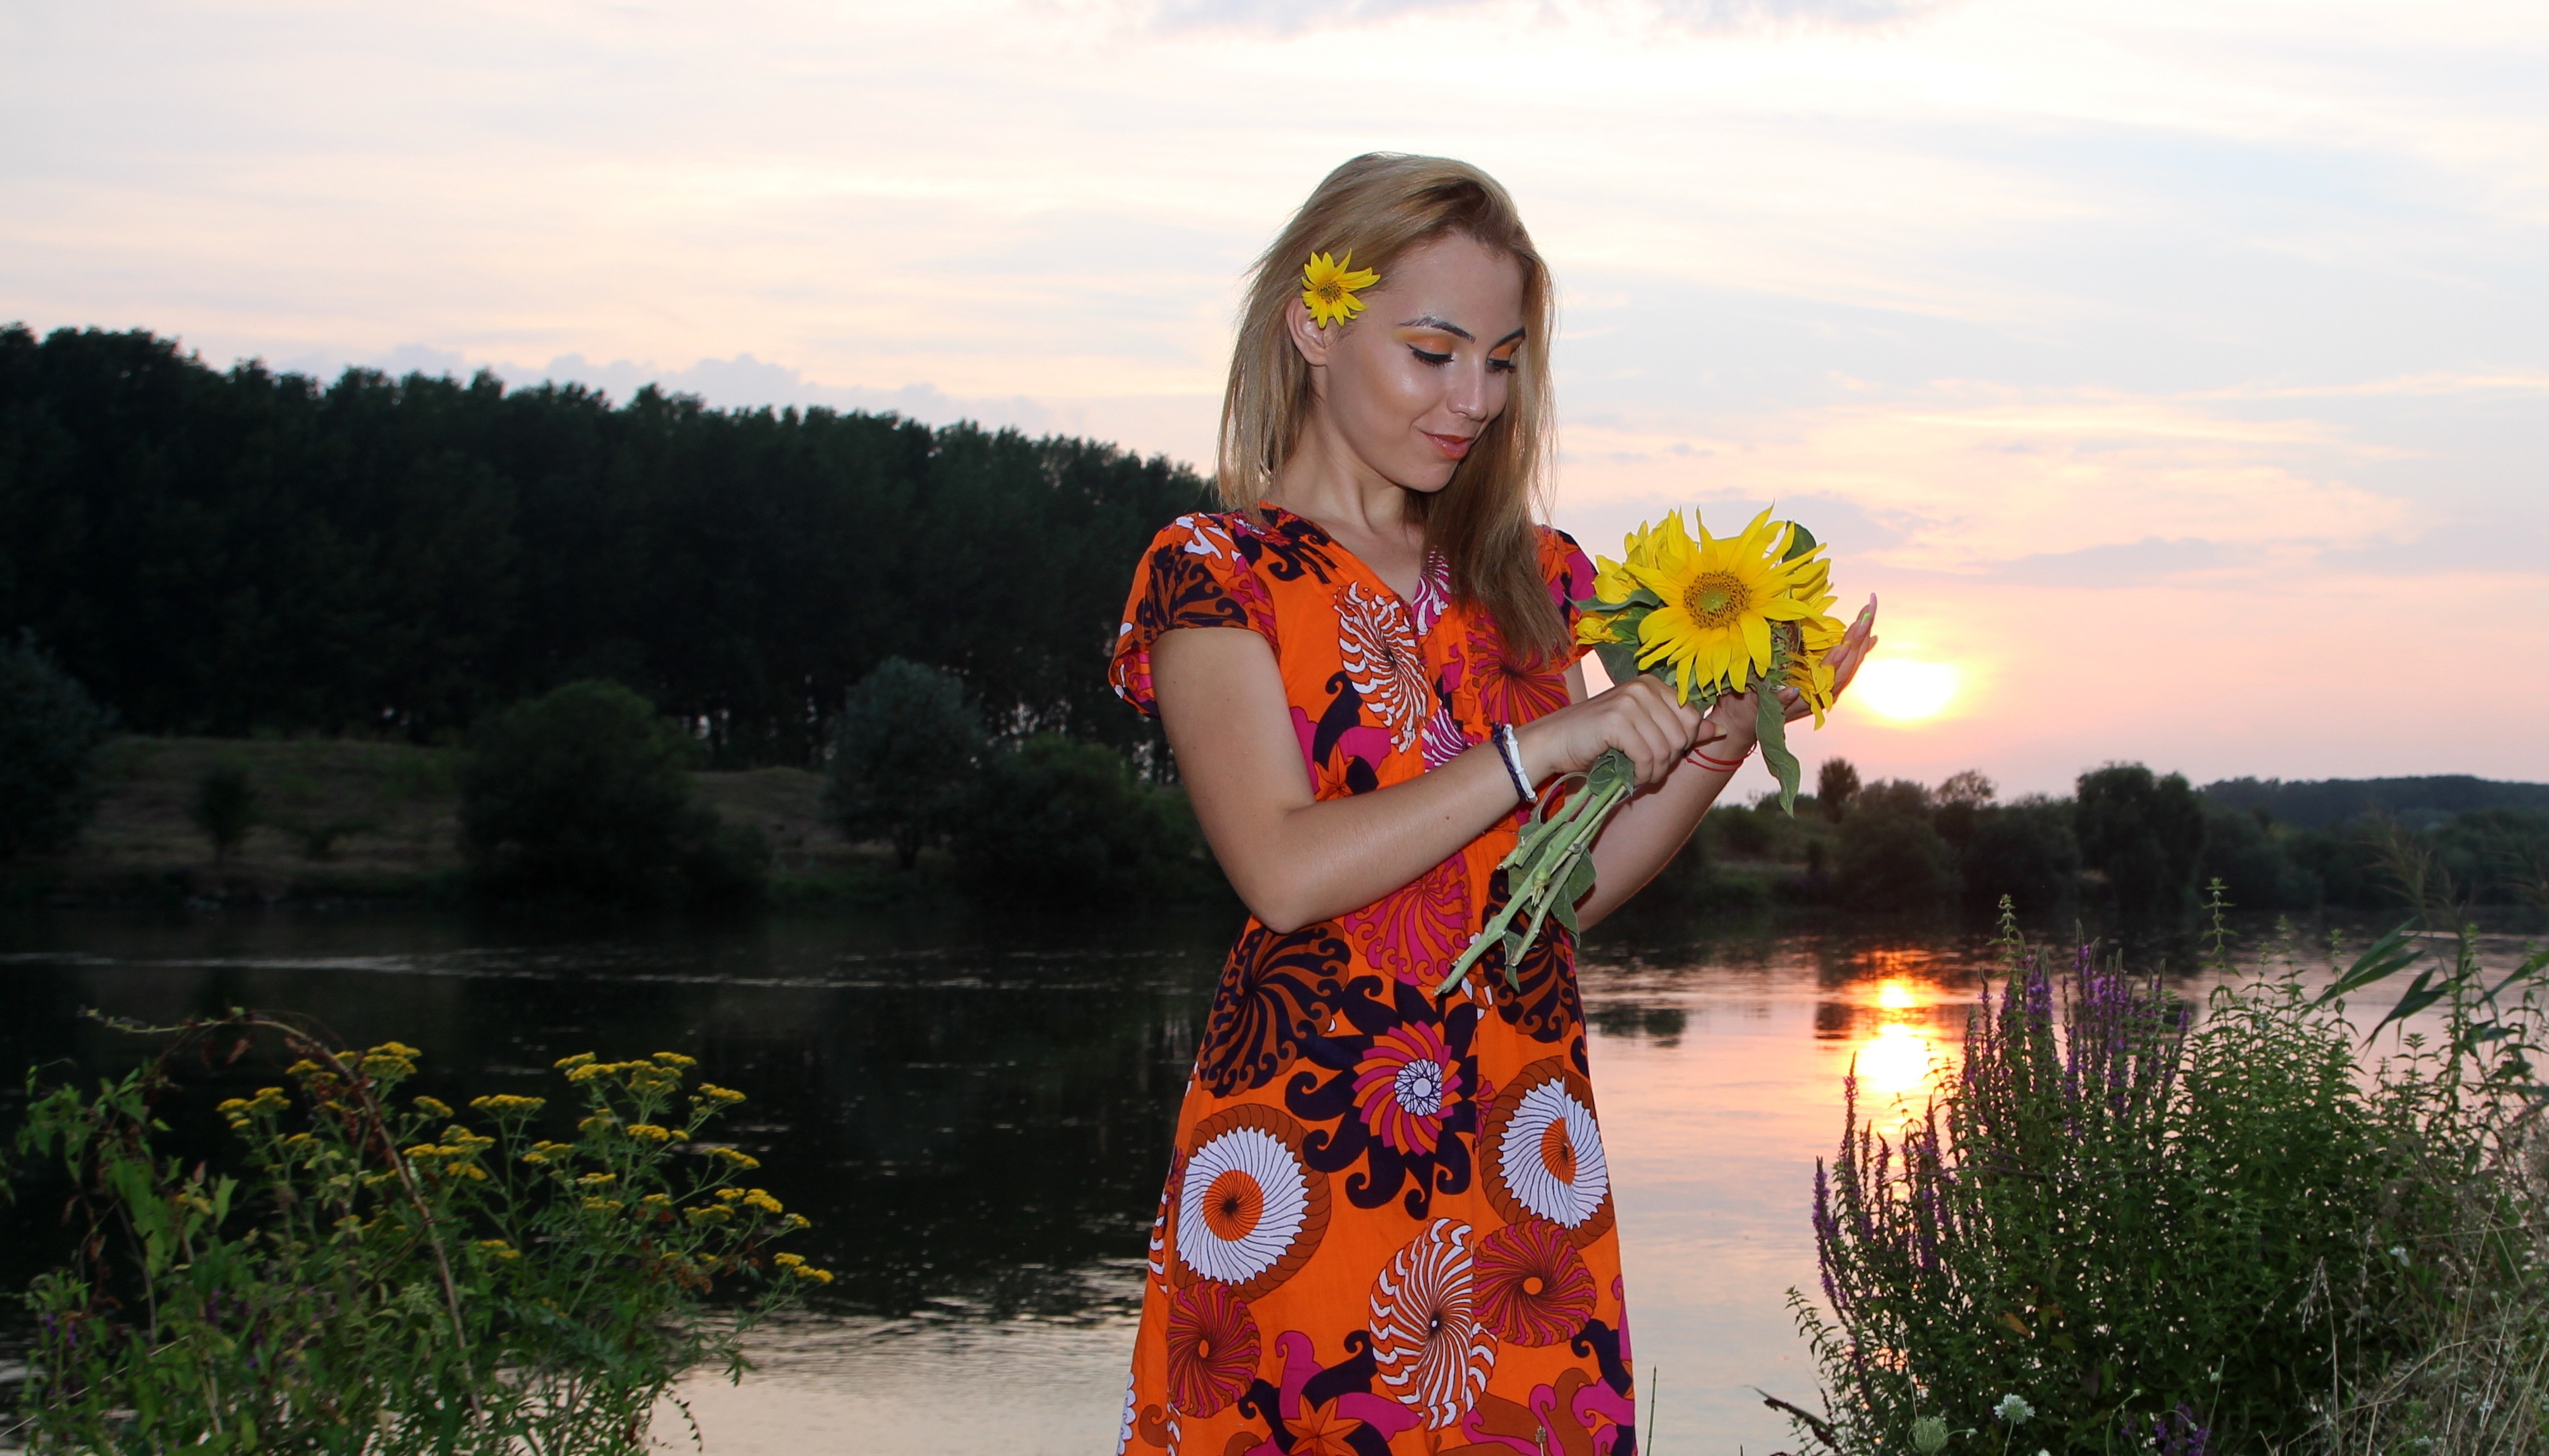
water, person, girl, woman, sunset, flower, lake, model, spring, reflection, fashion, clothing, lady, blonde, season, sunflower, in the evening, dress, beauty, photo shoot